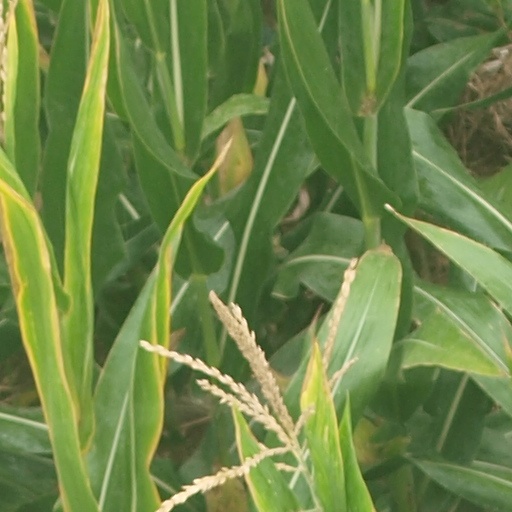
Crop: maize; corn